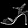
Label: Sandal